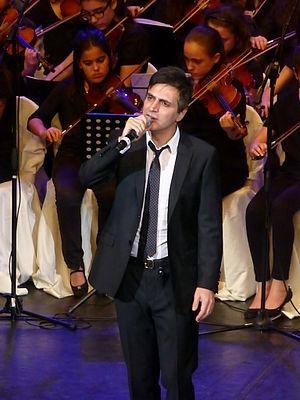
Teoman Yakupoğlu est un rocker turc. Il est né le 20 novembre 1967, à Alucra, en Turquie.